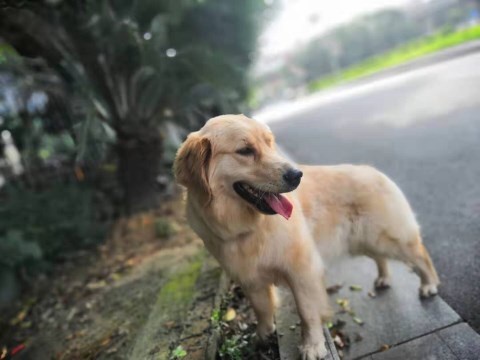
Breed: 5355-n000126-golden_retriever